Lexington Avenue

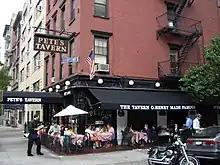
Pete's Tavern

In contrast to Lexington Avenue, the six-block stretch of Irving Place from 14th to 20th Street at Gramercy Park carries two-way traffic and is decidedly local in nature. After the opening of Union Square in 1839, the Irving Place area became one of the most sought-after residential neighborhoods in the city, a situation which was only enhanced by the development of Gramercy Park to the north and Stuyvesant Square to the east.